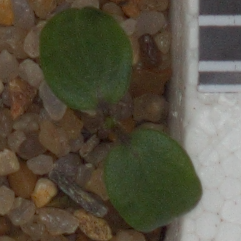
Label: cleavers